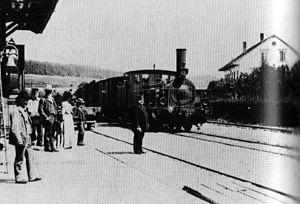
Train entrant la station de Baſſersdorff, le chef de gare au centre de l’image